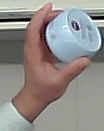
Product: nivea_baby